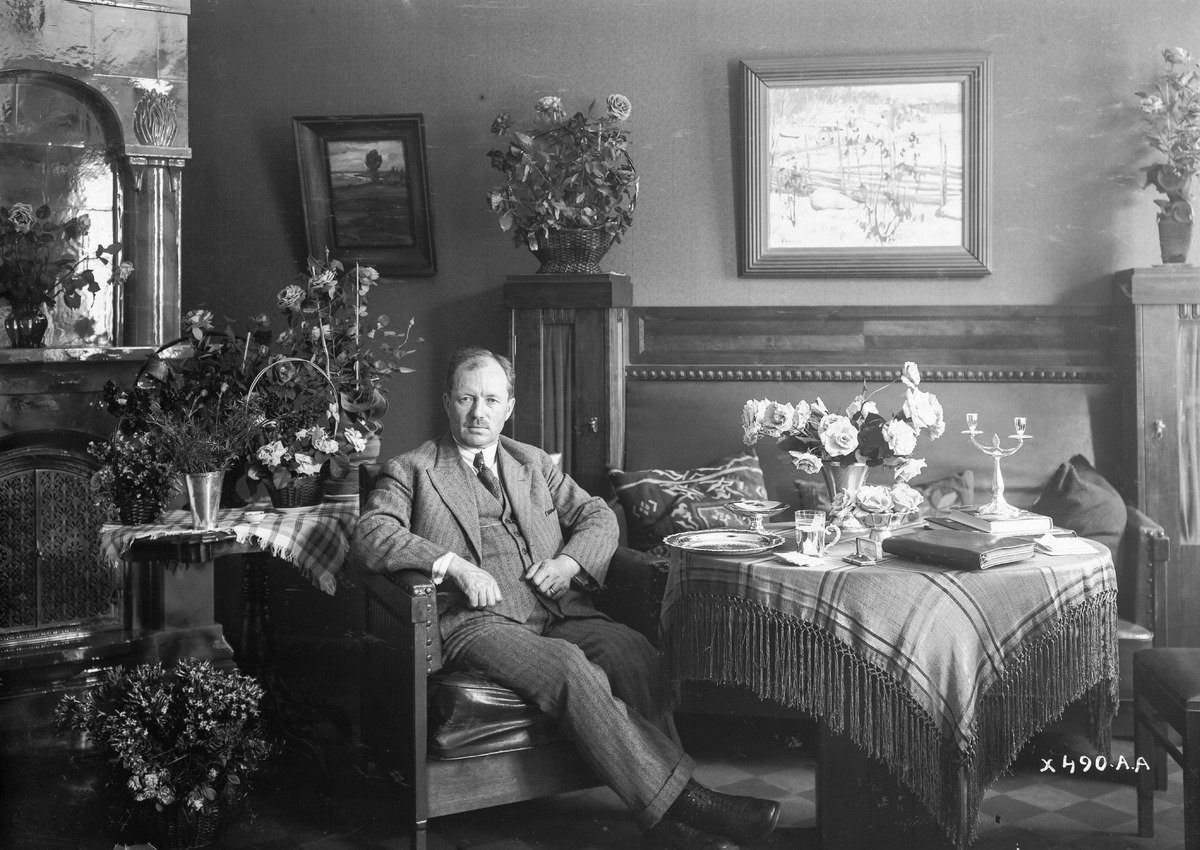
Oulun lyseon rehtori Antti Jauho
The headmaster of Oulu lyceum Antti Jauho
sisällön kuvaus: Oulun lyseon rehtori Antti Jauho 23.2.1935. content description: The headmaster of Oulu lyceum Antti Jauho on February 23, 1935.
Vuosi: 1935
Paikka: Suomi, Oulu, Suomi, Pohjois-Pohjanmaa, Oulu
Aiheet: Jauho, Antti; Oulun lyseo; kokokuva; rehtorit; lyseot; lyceums; headmasters